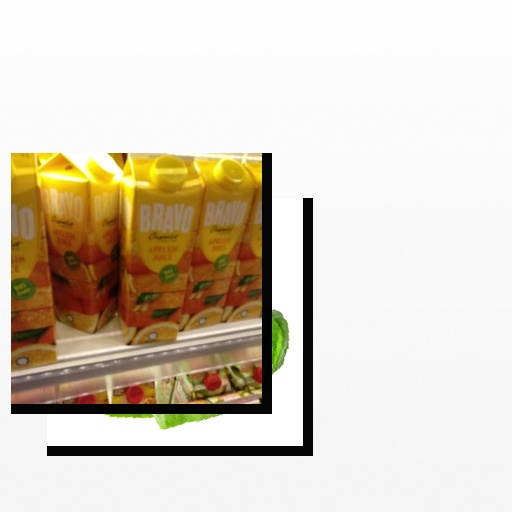
Food items: lettuce, orange_juice